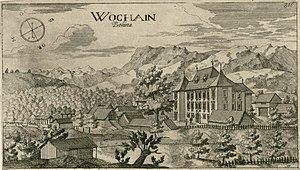
Bohinj est une vallée alpine et une commune de Slovénie, située dans la région de Haute-Carniole au nord-ouest du pays. La vallée dans le massif des Alpes juliennes est connue pour son lac de Bohinj. Le lieu a également donné son nom au cours d’eau Sava Bohinjka, un affluent constitutif de la Save.